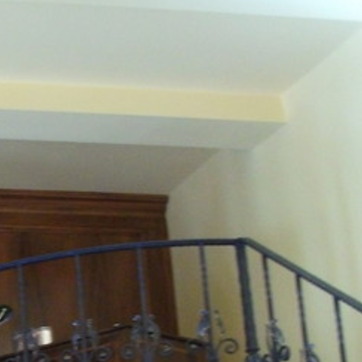
Material: painted